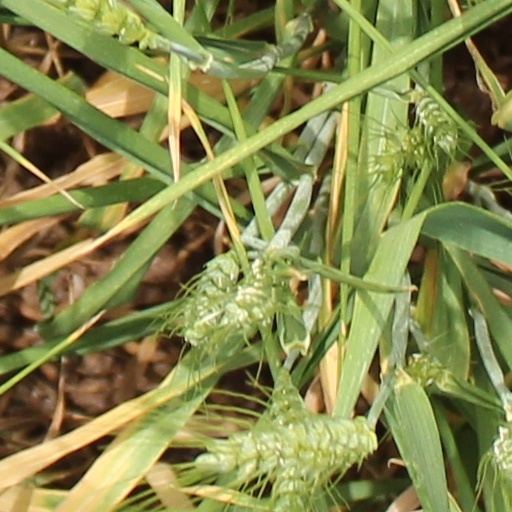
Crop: wheat